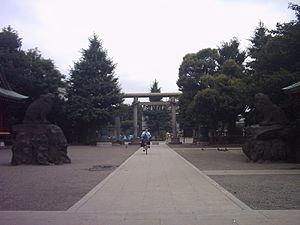
La porte d'entrée de l'autel d'Asakusa.